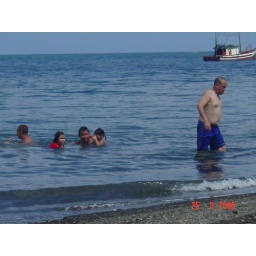
Miag ao beach is still in clear water, friendly water, caressing breeze but be creful of starfish itch.